Lübeck

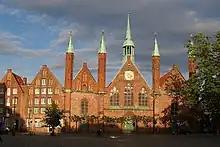
Hospital of the Holy Spirit, one of the oldest social institutions of Lübeck (1260)

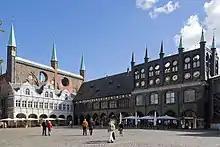
City hall

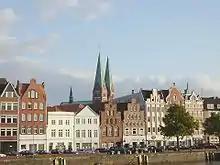
St. Mary's Church

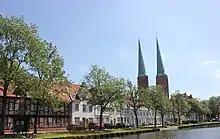
Lübeck Cathedral and historic buildings at the Obertrave

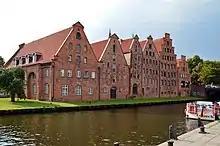
Salzspeicher

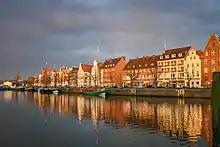
Lübeck, Trave

In 2019, Lübeck reached 2 million overnight stays. Lübeck is famous for its medieval city centre with its churches, Holstentor, and small alleys. Lübeck has been called "Die Stadt der 7 Türme" (the city of seven towers) because of its seven prominent church towers. Like many other places in Germany, Lübeck has a long tradition of a Christmas market in December, which includes the famous handicrafts market inside the Heiligen-Geist-Hospital (Hospital of the Holy Spirit), located at the northern end of Königstrasse.